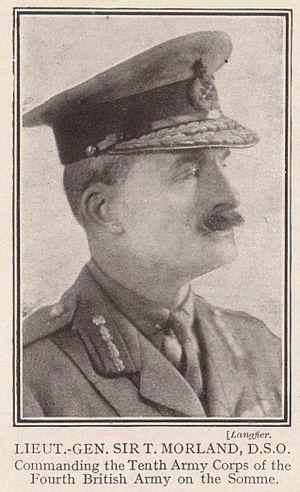
Thomas Morland est un général britannique ayant servi durant la Première Guerre mondiale.